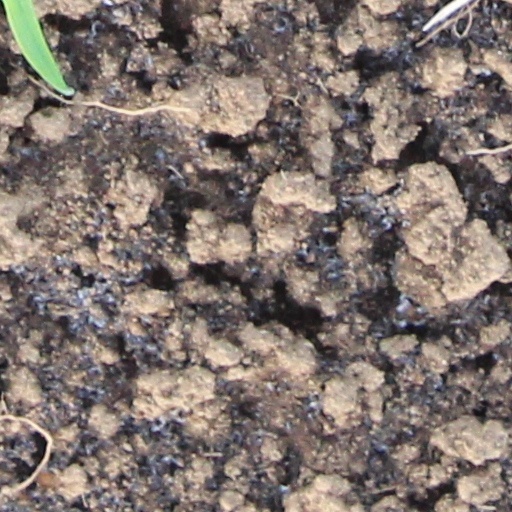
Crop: wheat